Protypotherium

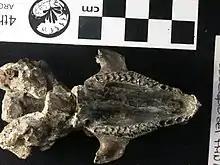
Cranium of "Protypotherium praerutilum"

The genus "Protypotherium" was first described in 1882 by Florentino Ameghino, based on fossil remains found in the Ituzaingó Formation in Entre Ríos Province, Argentina, in soils dating from the Late Miocene. The type species is Protypotherium antiquum. Another well-known species is "P. australe," also from the Santa Cruz Formation, but several other species have been attributed to this genus, such as "P. altum", "P. attenuatum", "P. claudum", "P. colloncurensis", "P. diastematum", "P. distinctum", "P. endiadys", "P. minutum", "P. praerutilum", and "P. sinclairi," all found in various localities in Argentina in Lower and Middle Miocene deposits. A species from Chile, "P. concepcionensis" was described in 2019.